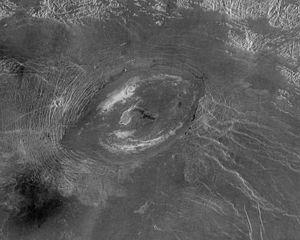
Sacajawea Patera est une caldeira volcanique située sur la planète Vénus par 64,3° N et 335,4° E, à peu près au centre du haut plateau de Lakshmi Planum, à l'ouest d'Ishtar Terra.